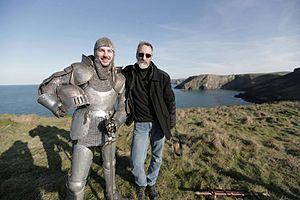
Alexis Metzinger et John Howes sur le tournage
John Franklin Howe, né le 21 août 1957 à Vancouver, est un illustrateur canadien célèbre pour son travail sur l'univers du Seigneur des anneaux.
À la recherche du Hobbit est une série documentaire en 5 épisodes de 26 minutes, créée par Yannis Metzinger et Alexis Metzinger, et réalisée par Olivier Simonnet. Diffusée du 30 novembre au 26 décembre 2014 sur Arte. En 2017, la série est programmé sur la Rai